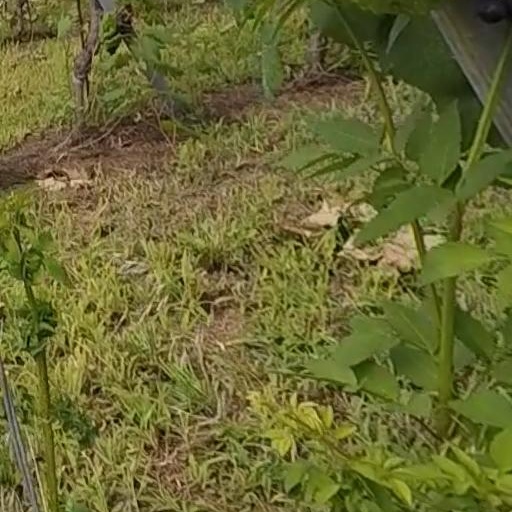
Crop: grape